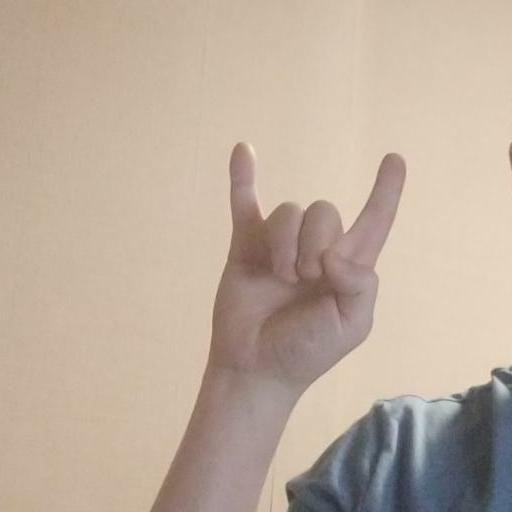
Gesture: rock